U.S. Route 220

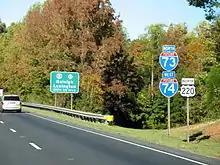
US 220 (I-73 and I-74) northbound near Asheboro

The two highways continue in close proximity through Montgomery and Randolph counties, serving the towns of Candor, Biscoe, Star, and Seagrove. US 220 Alternate rejoins its parent near the North Carolina Zoo, at which point the old path of US 220 continues into Asheboro and Randleman as US 220 Business. The US 220 freeway, meanwhile, skirts the west side of both cities and proceeds to Level Cross, a small community south of the Guilford County line. The business route merges back into the mainline here, and US 220 travels alone into Guilford County.